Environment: real
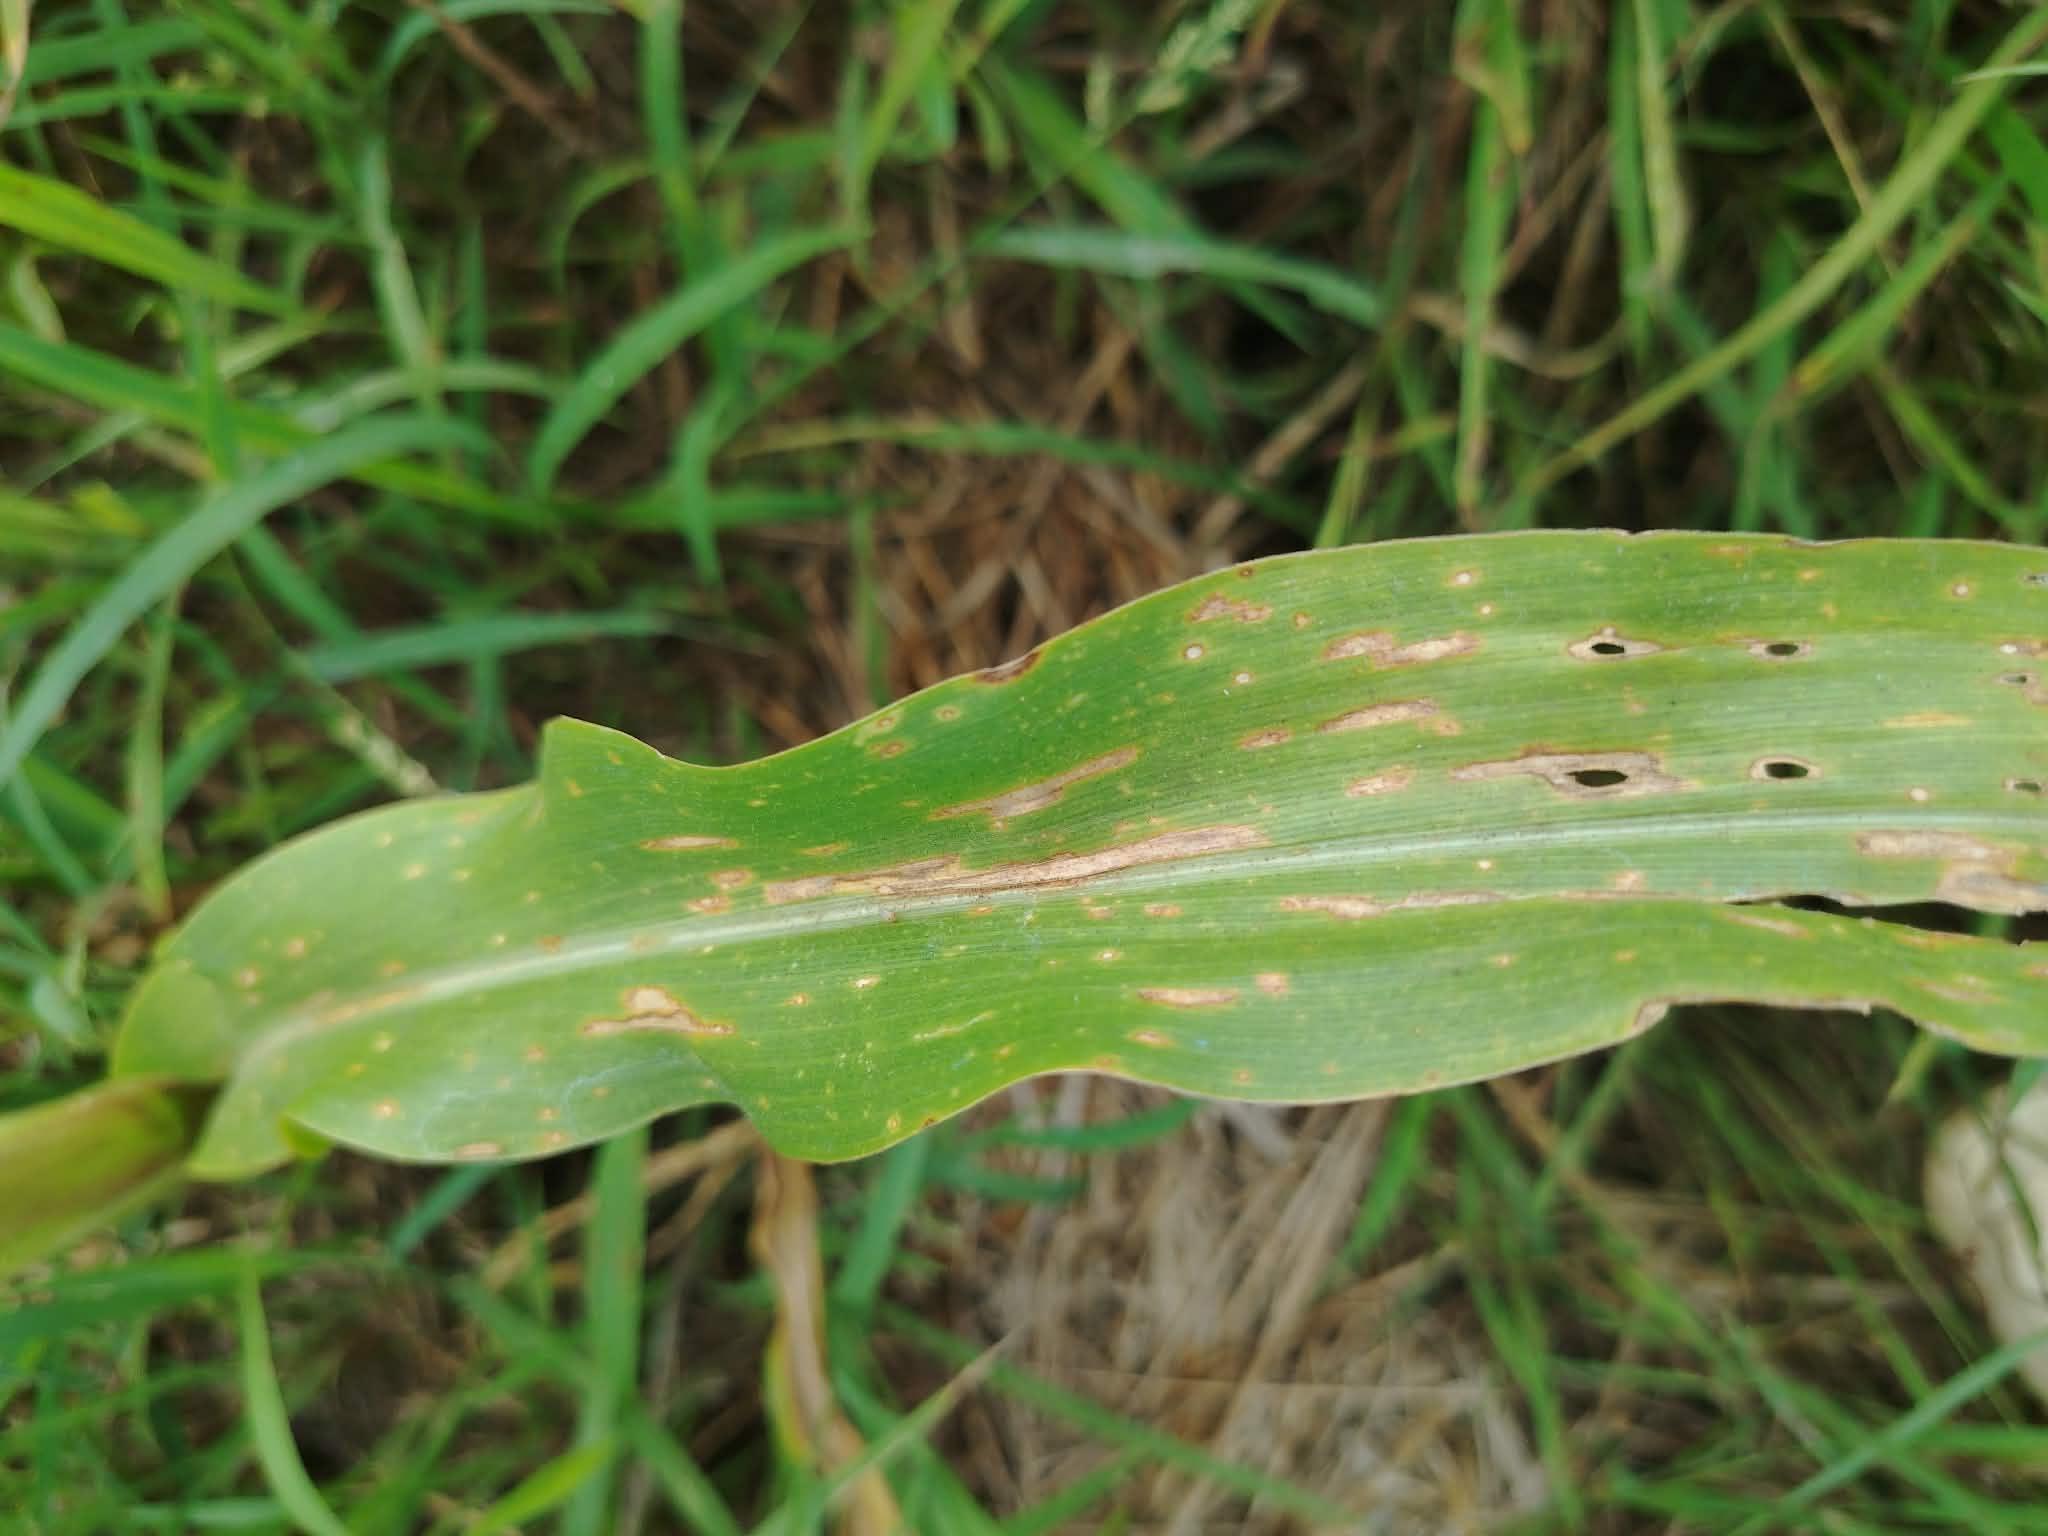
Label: gray_leaf_spot